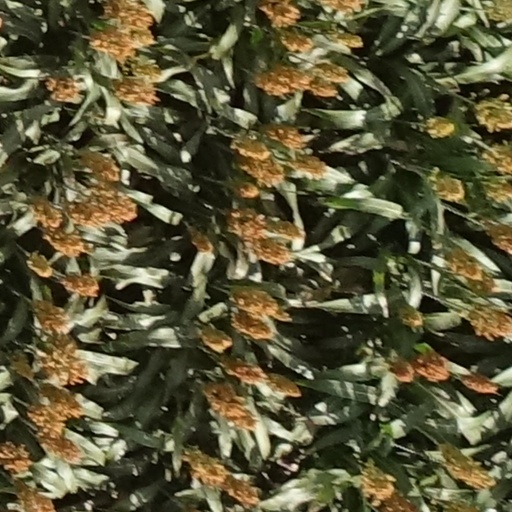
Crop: sorghum